Rubina Feroze Bhatti

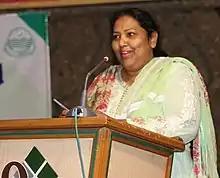
Dr. Rubina Feroze Bhatti addressing a seminar on marriage laws.

Rubina Feroze Bhatti (born 1969) is a Pakistani human rights activist, peace activist and leadership consultant. She is a former member on the country's National Commission on the Rights of Child where she represented Punjab province. She is currently serving as an assistant professor at Pakistan Global Institute and a visiting fellow at Stanford University.